RV Atlantic Explorer

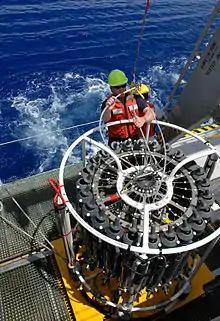
Preparing the CTD for deployment from "Atlantic Explorer"

"Atlantic Explorer" is equipped with navigational, laboratory and mechanical facilities to support biological, geological, chemical and physical oceanographic research. Deploying and recovering deep ocean instrumentation moorings, conducting CTD casts, chemical sampling, and gear testing are among the number of operations within the ship's capabilities.